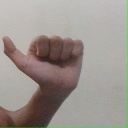
अक्षर: त